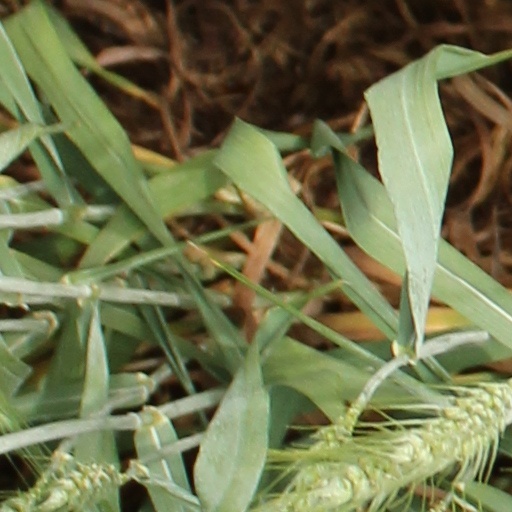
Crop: wheat